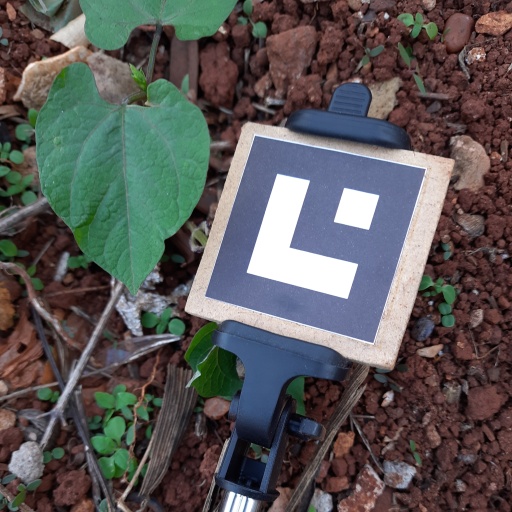
Observations: wavy surface, eating holes in the edge, under shade